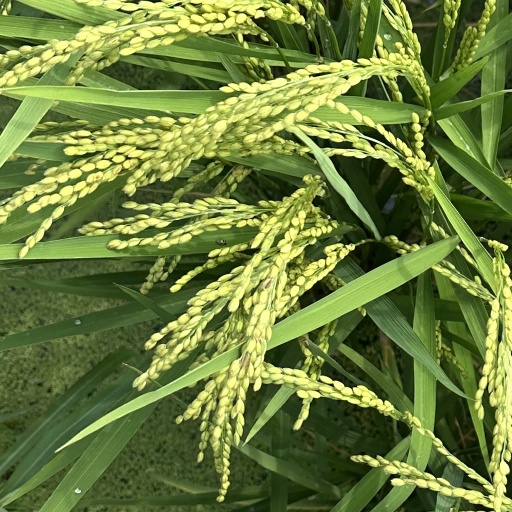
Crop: rice